Søre Ål IL

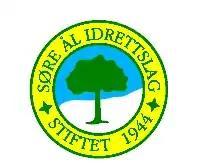
Logo.

Søre Ål Idrettslag is a Norwegian skiing club from Søre Ål, Lillehammer, Norway.